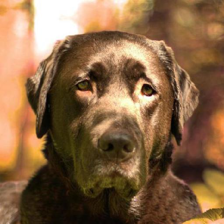
Label: animals